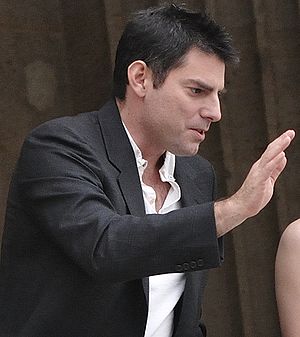
Chris Weitz
Chris Weitz
Chris Weitz er en amerikansk producent og filminstruktør. Mest kendt er han måske for at have instrueret American Pie, About a Boy og en række andre film sammen med sin bror Paul Weitz. Han er søn af skuespillerinden Susan Kohner og forfatteren/modedesigneren John Weitz.